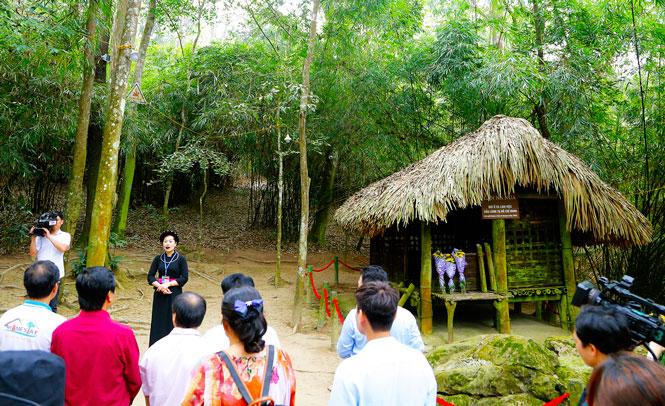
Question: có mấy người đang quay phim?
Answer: có hai người đang quay phim